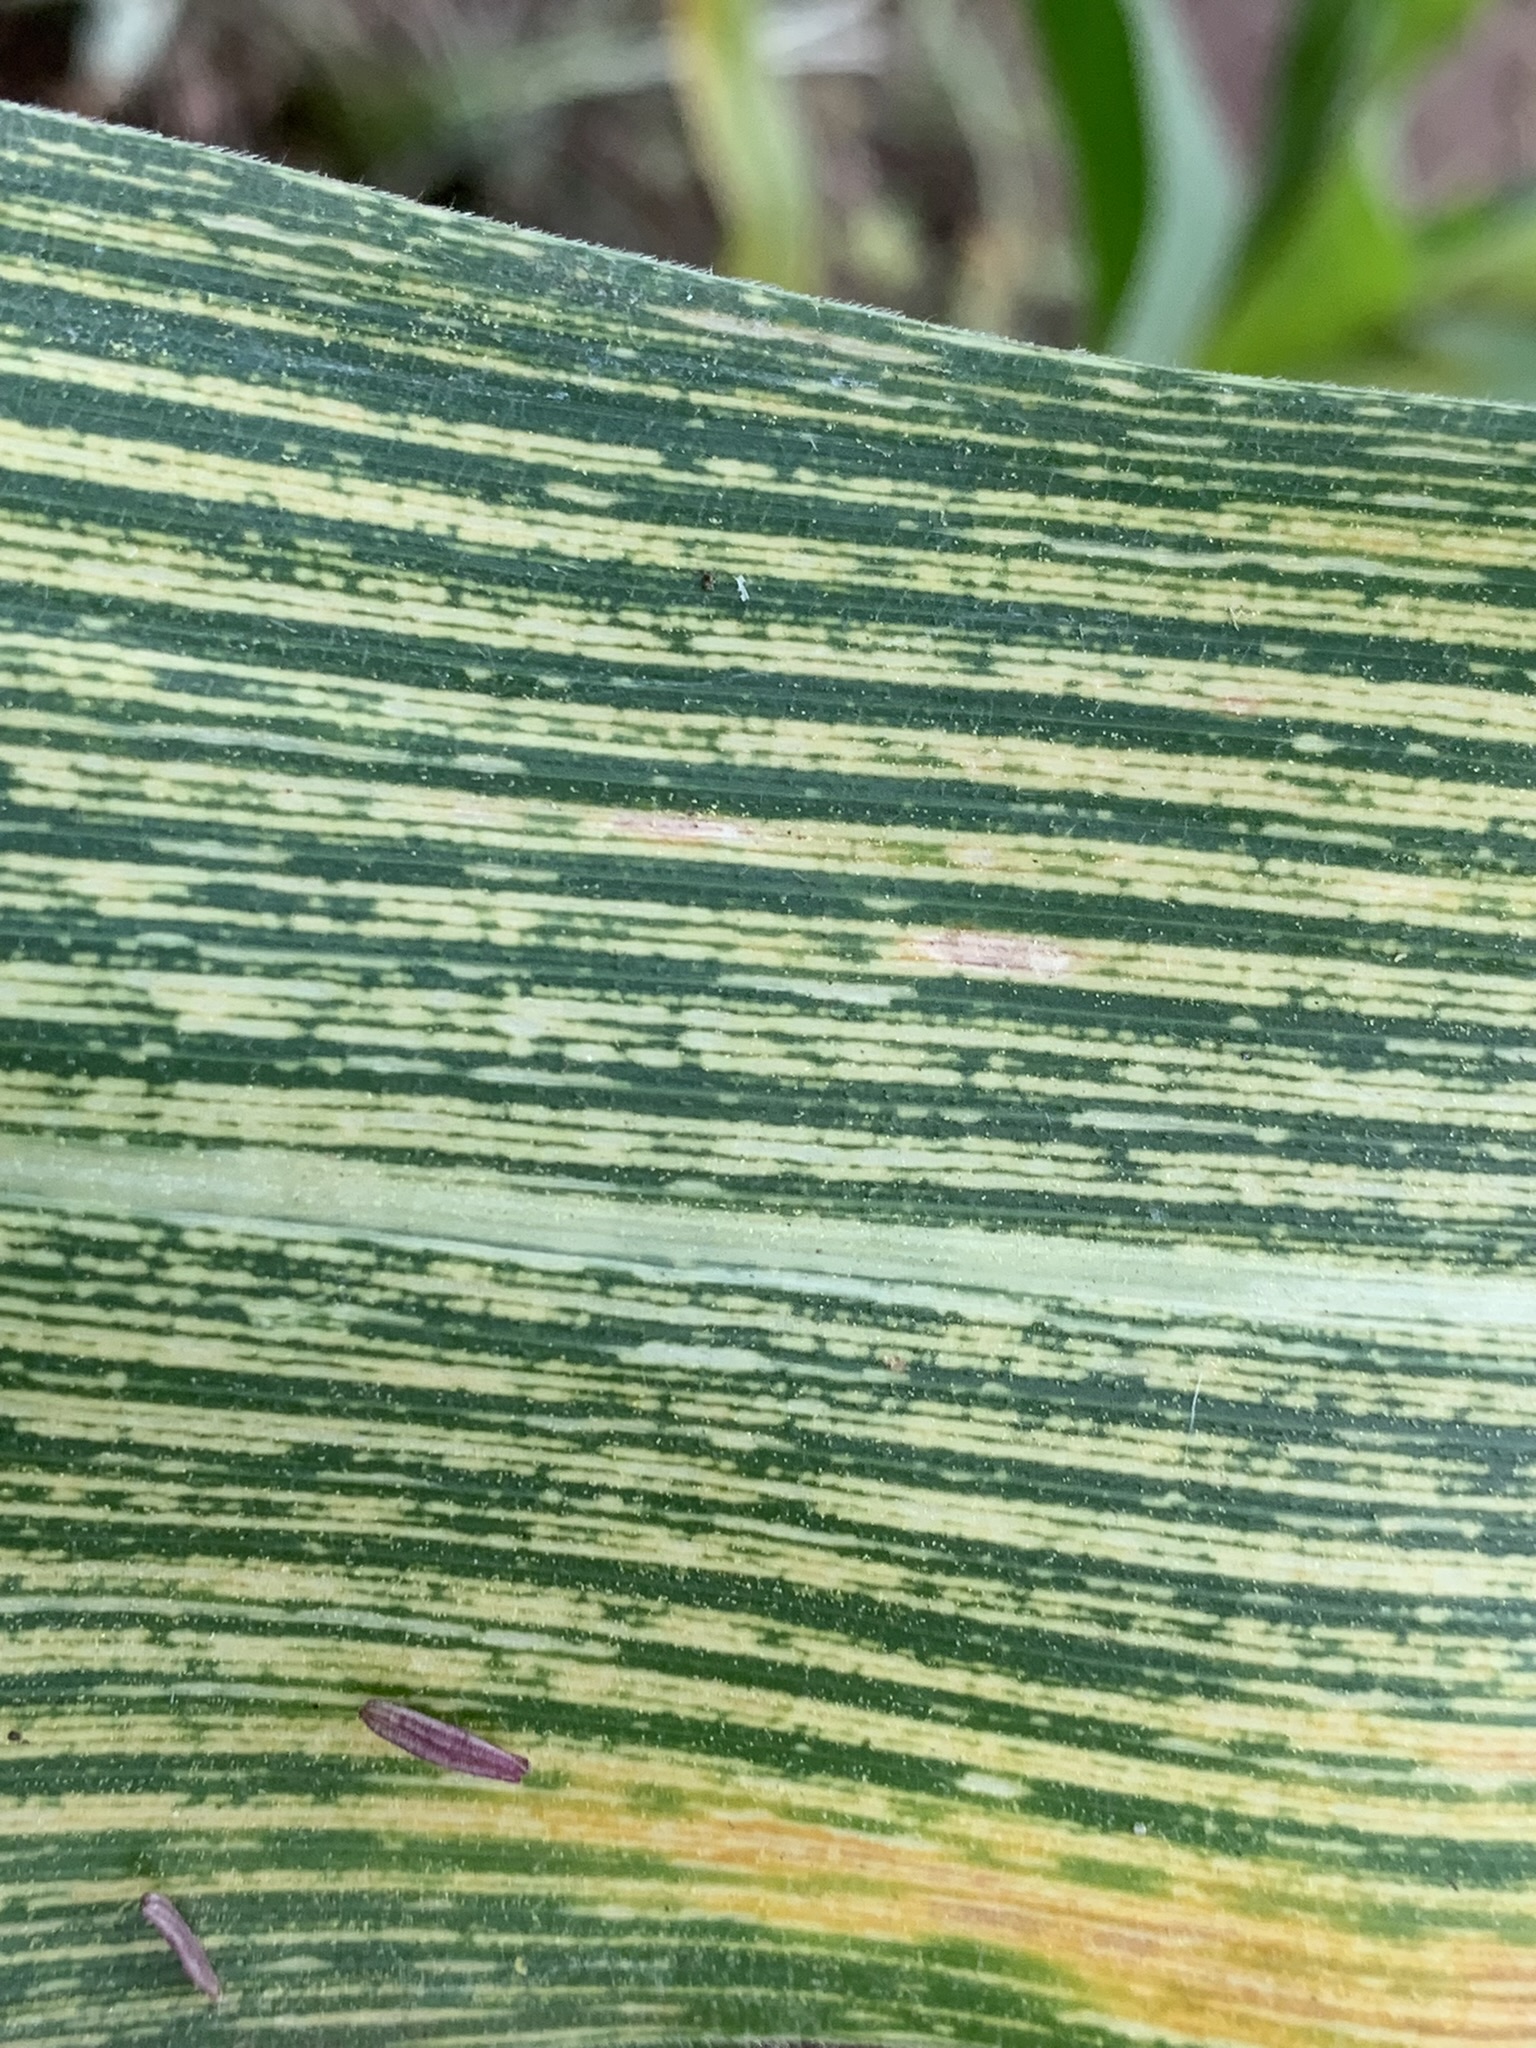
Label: MSV